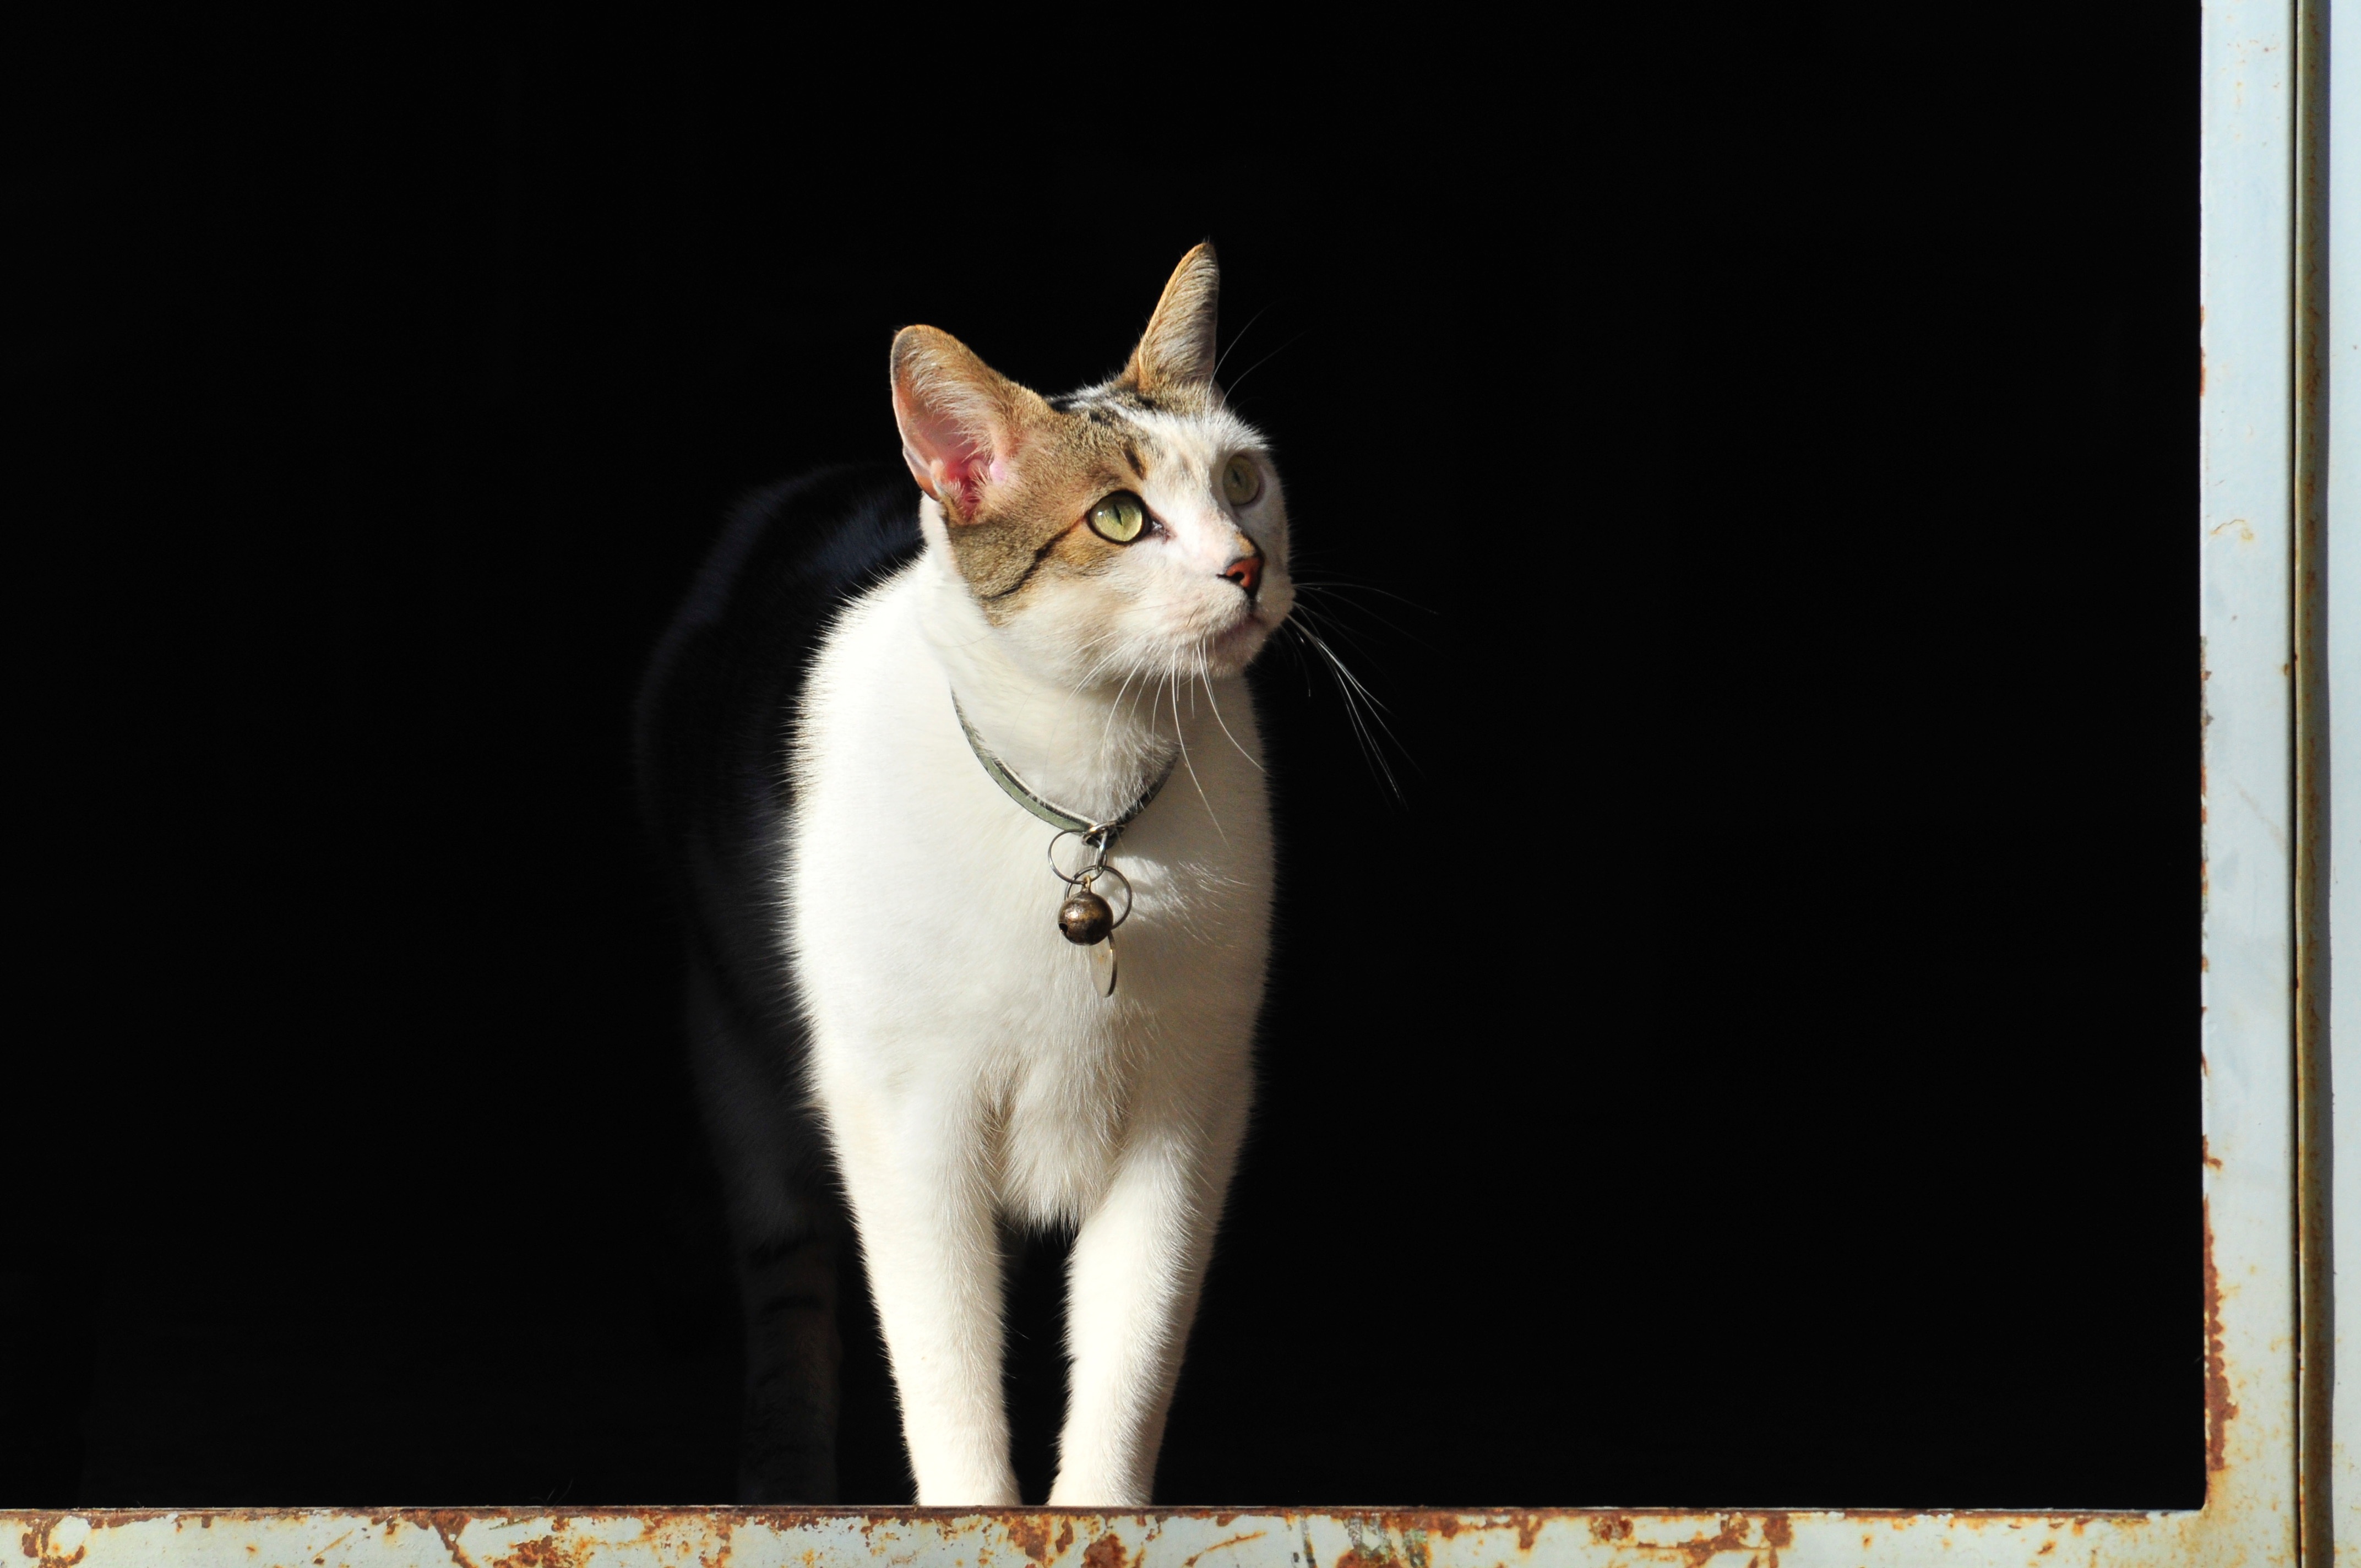
white, dog, animal, cute, pet, kitten, cat, feline, mammal, friend, whiskers, animals, loving, look, mammals, vertebrate, tender, white cat, feline look, cat home, small to medium sized cats, cat like mammal